RAF Welford

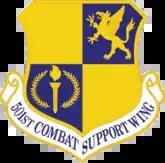
RAF Welford

Royal Air Force Welford or more simply RAF Welford is an active Royal Air Force station in Berkshire, England. The station is located approximately northwest of Newbury, and about west of London